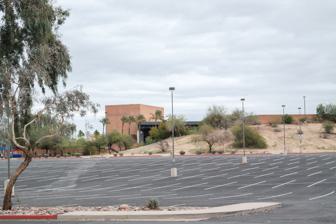
Building: Talking Stick Resort Amphitheatre
Country: United States of America
Year built: 1990
Music venue in Phoenix, Arizona Talking Stick Resort Amphitheatre An empty parking lot outside the venue Former names Desert Sky Pavilion (1988–1993) Blockbuster Desert Sky Pavilion (1993–2001) Cricket Pavilion (2001–06) Cricket Wireless Pavilion (2006–10) Ashley Furniture HomeStore Pavilion (2010–13) Ak-Chin Pavilion (2013–23) Location 2121 N 83rd Ave Phoenix , AZ 85035 Owner Live Nation Entertainment , Live Nation Concerts Capacity 20,106 Construction Broke ground 1988 Opened November 9, 1990 Talking Stick Resort Amphitheatre (originally known as the Desert Sky Pavilion and most recently known as Ak-Chin Pavilion ) is an amphitheater located in Phoenix, Arizona , which seats 8,106 under a pavilion roof and an additional 12,000 on a hillside behind the main stands. It officially opened on November 9, 1990 ( Billy Joel was the venue's inaugural performer). The naming rights sponsor is Talking Stick Resort (the venue is not located on tribal land). With a total capacity of 20,000, its capacity is higher than Footprint Center and Desert Diamond Arena . The amphitheater's season starts in April and closes in October. About Whitney Houston performed at the venue on May 19, 1991, during her I'm Your Baby Tonight World Tour . Steely Dan played their Alive in America tour here in 1994. Back to Ashes performing at Mayhem Festival 2011 The lawn at the amphitheater contains several video screens. R.E.M. recorded two tracks off their 1996 studio album New Adventures in Hi-Fi there. Wheel of Fortune taped 2 weeks of shows there in 1997, which featured the final episodes of the old puzzle board. The Spice Girls performed at the venue on August 22, 1998, during their debut Spiceworld Tour . The amphitheater has been used to hold many famous concerts and tours, especially in the summer months of July and August, it has hosted Nine Inch Nails , Van Halen , Bon Jovi , Metallica , Janet Jackson , The Vote for Change Tour, Lynyrd Skynyrd , Black Sabbath , The Vans Warped Tour , The Gigantour , Lollapalooza , Lilith Fair , Crüe Fest , Ozzfest and Projekt Revolution . It has hosted the Phoenix date of the annual Mayhem Festival since the tour's inception in July 2008. Fall Out Boy recorded their live album, Live in Phoenix , at the amphitheatre on June 22, 2007. Green Day recorded their song, " Cigarettes and Valentines ", for their live album, Awesome as Fuck , here. Fall Out Boy & Paramore brought their co-headlining tour, MONUMENTOUR to The Pavilion on August 8, 2014 with New Politics as the opening act. Lana Del Rey, accompanied by Courtney Love, brought her Endless Summer Tour to The Pavilion on May 14, 2015. AJR headlined the venue on June 21, 2022, on their tour supporting their album " OK Orchestra ". See also Arizona portal List of historic properties in Phoenix, Arizona List of contemporary amphitheatres Ak-Chin Indian Community Live Nation References